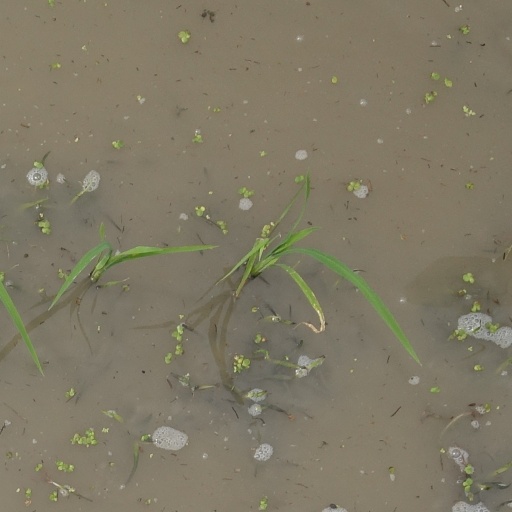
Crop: rice